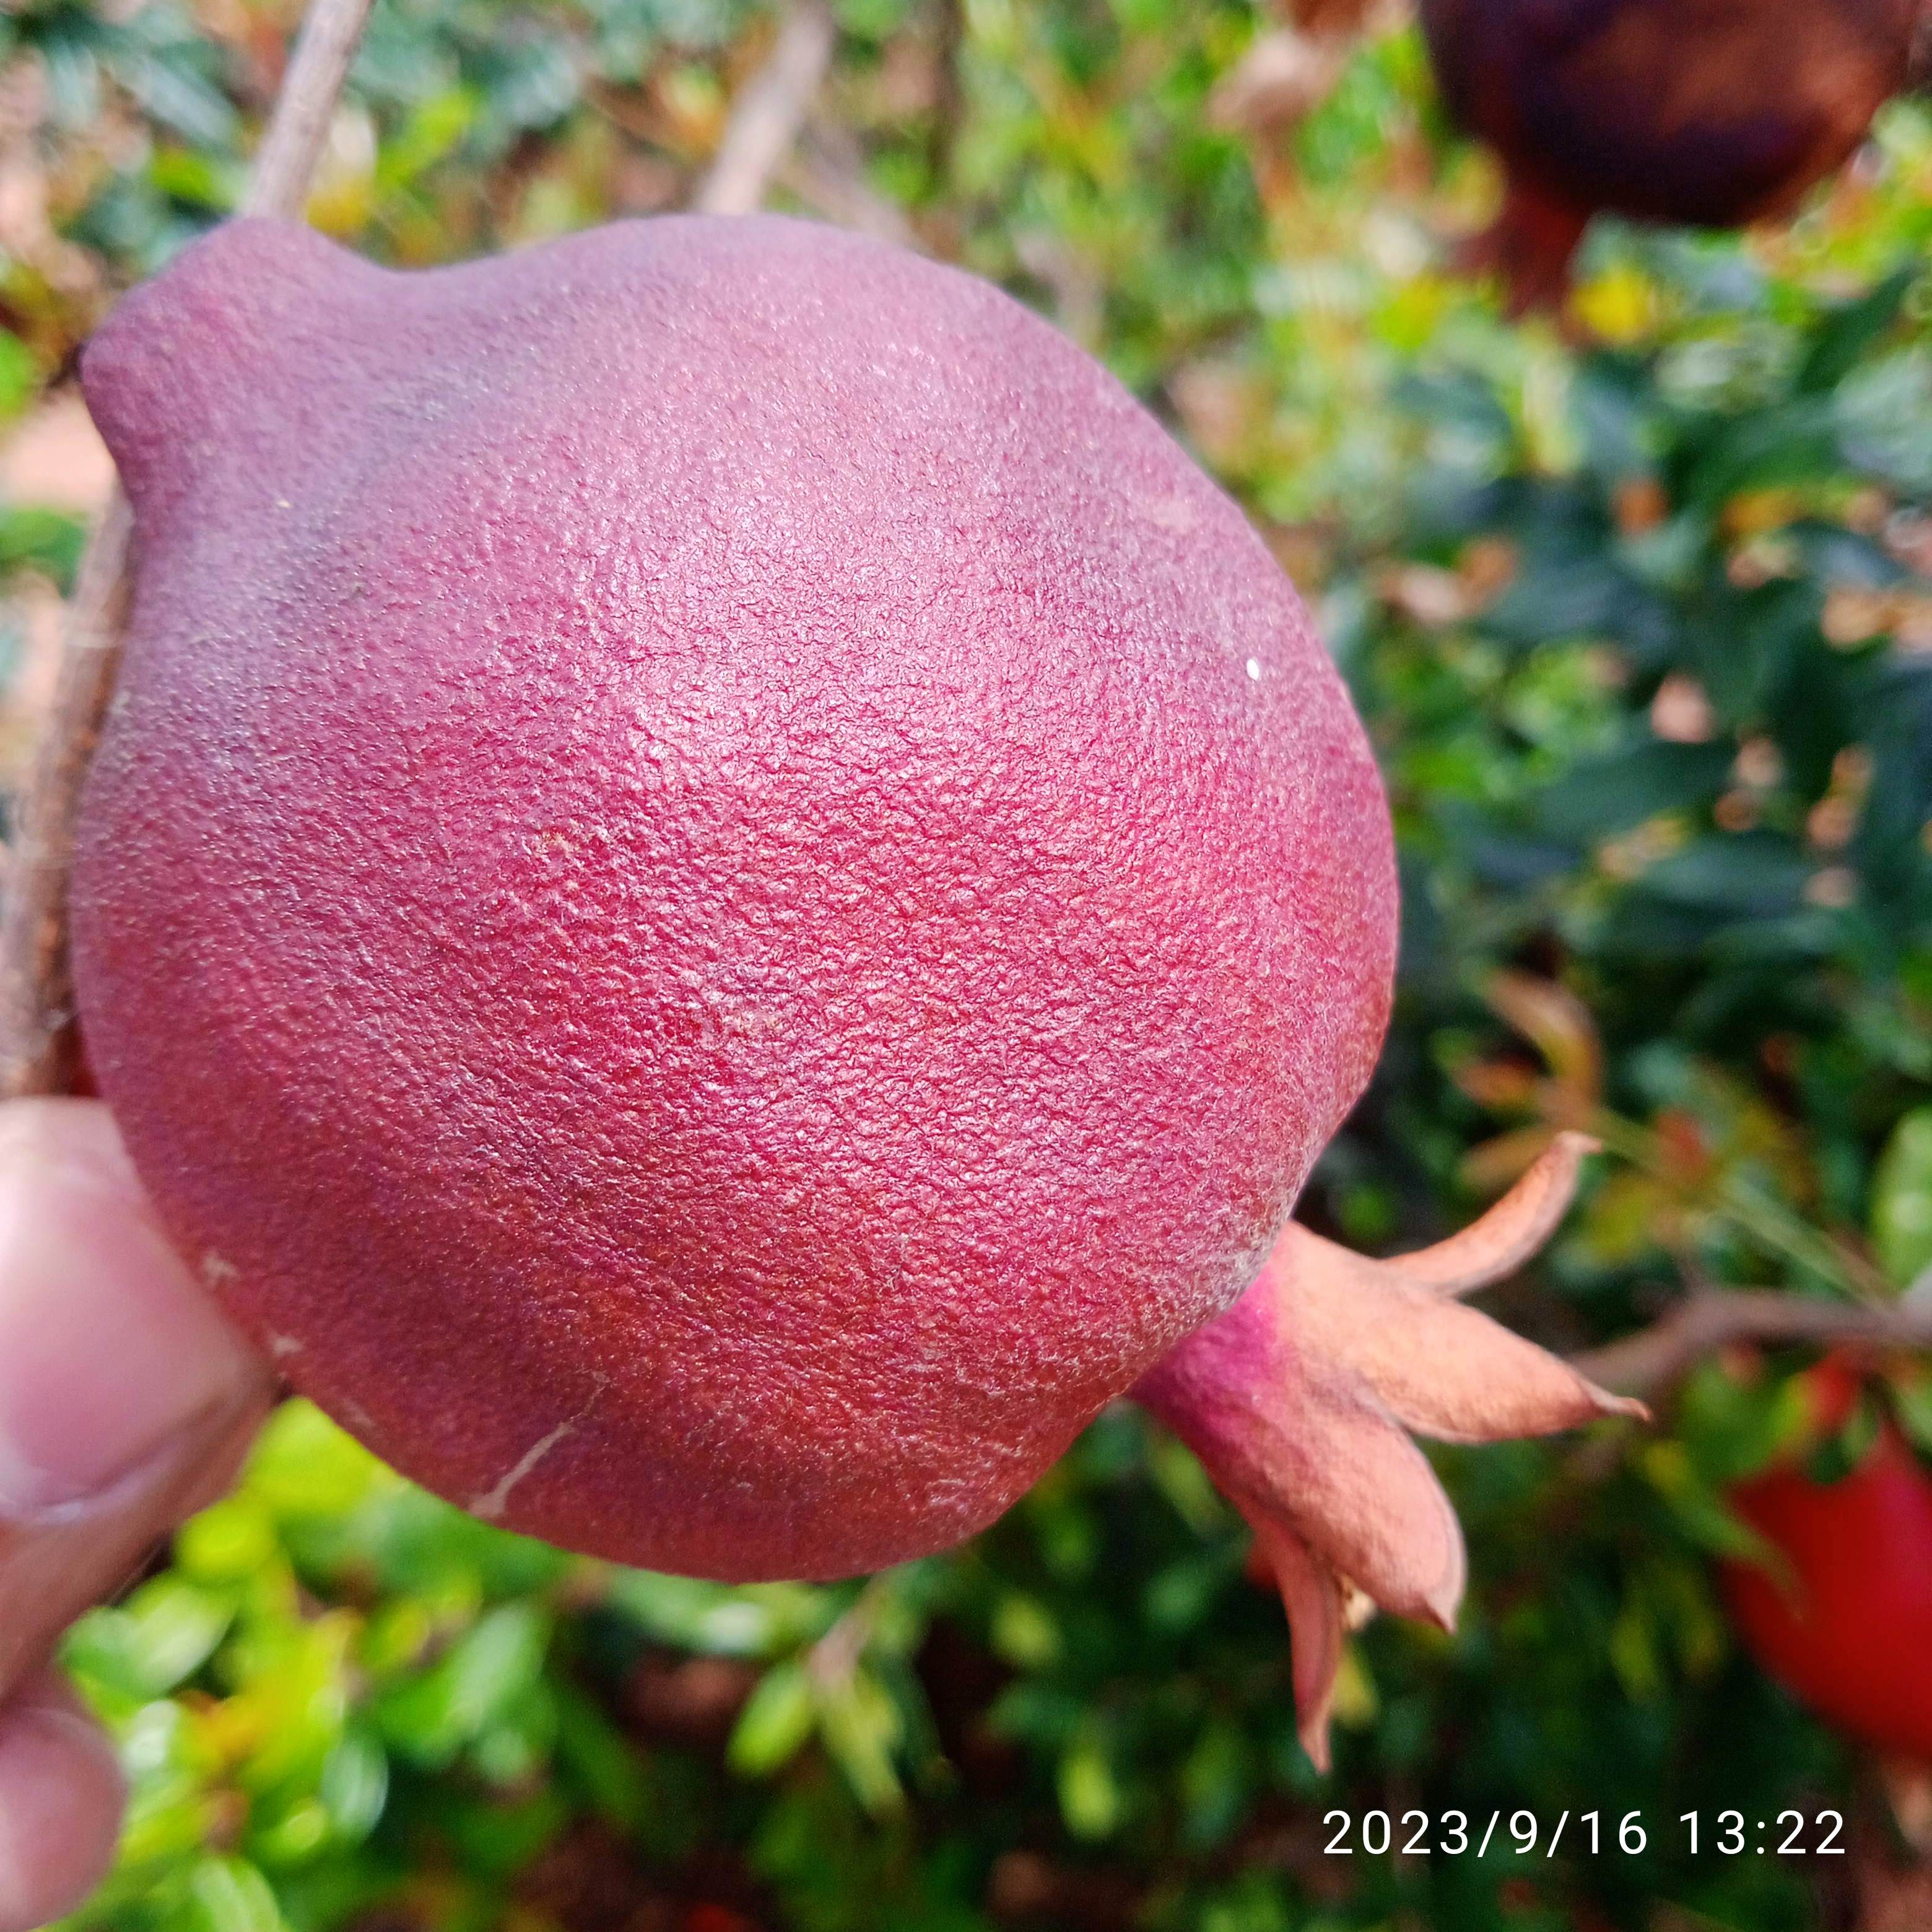
Label: Alternaria